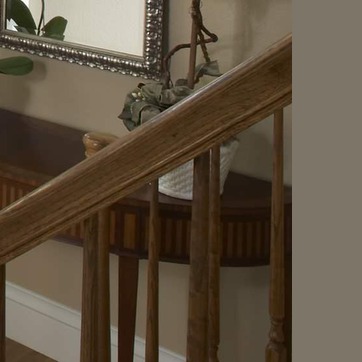
Material: ceramic